Bangaru Laxman

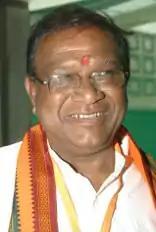

Bangaru Laxman (17 March 1939 – 1 March 2014) was an Indian politician. He was a member of the Bharatiya Janata Party (BJP) and the Rashtriya Swayamsevak Sangh (RSS). He was president of the party from 2000 to 2001 and served as Minister of Railways in the Indian government from 1999 to 2000. He was sentenced to four years in jail for the defence deal corruption case.